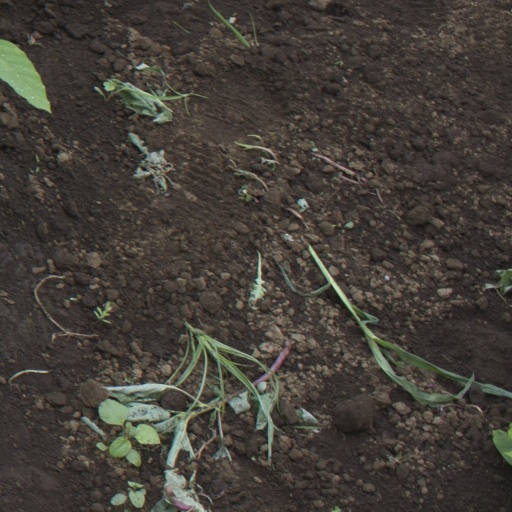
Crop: soybean